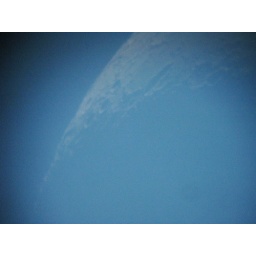
Shot this morning through the scope, just before the stormclouds closed in - moon in blue sky